Basianshan National Forest Recreation Area

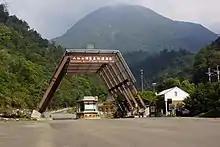
Forest entrance gate

Basianshan National Forest Recreation Area is located in Bo'ai Village, Heping District, Taichung, Taiwan.